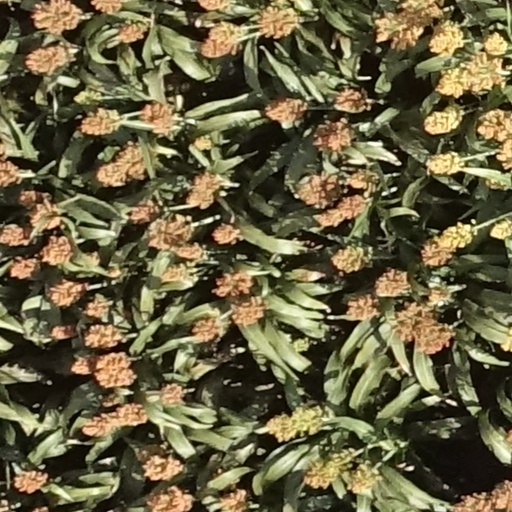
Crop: sorghum